Wiston Castle

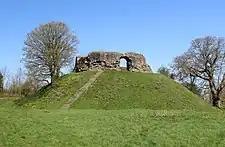
Wiston Castle, Pembrokeshire, May, 2018

Wiston Castle is a motte and bailey castle in the Pembrokeshire village of Wiston in south west Wales and is one of the best examples of its type in Wales. The castle and village were founded by Wizo, a Flemish settler who was granted the land by Henry I of England after he had wrested control from the previous owner, Arnulf de Montgomery (who was in revolt against Henry). The castle was captured by the Welsh on several occasions but on each occasion it was retaken. It was abandoned during the thirteenth century when the then owner moved to nearby Picton Castle.